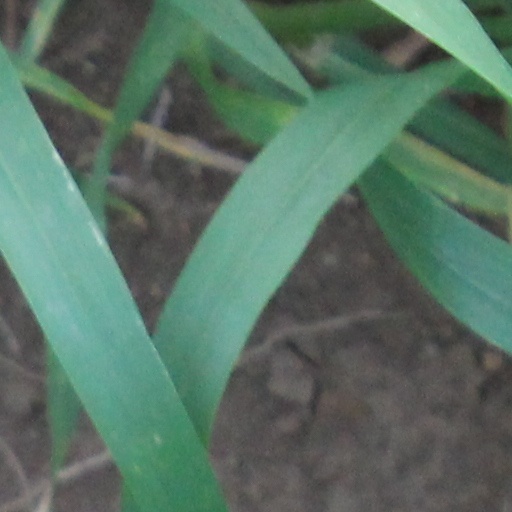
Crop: wheat